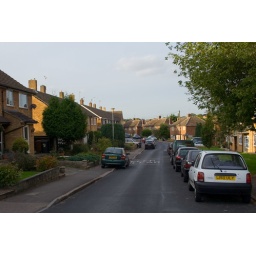
That's our house on left with green car (and tree) in front